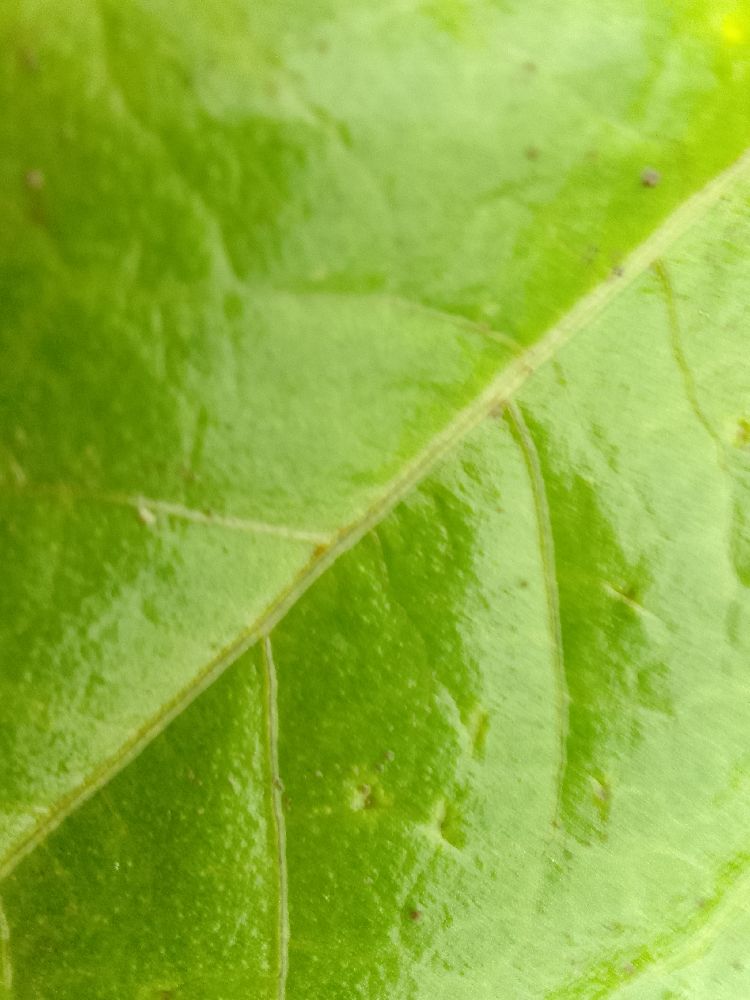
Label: healthy